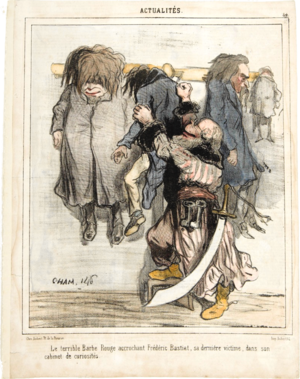
Pierre-Joseph Proudhon, né le 15 janvier 1809 à Besançon et mort le 19 janvier 1865 à Paris, dans le quartier de Passy, est un polémiste, journaliste, économiste, philosophe, politique et sociologue français. Précurseur de l'anarchisme, il est le seul théoricien révolutionnaire du XIXᵉ siècle à être issu du milieu ouvrier.